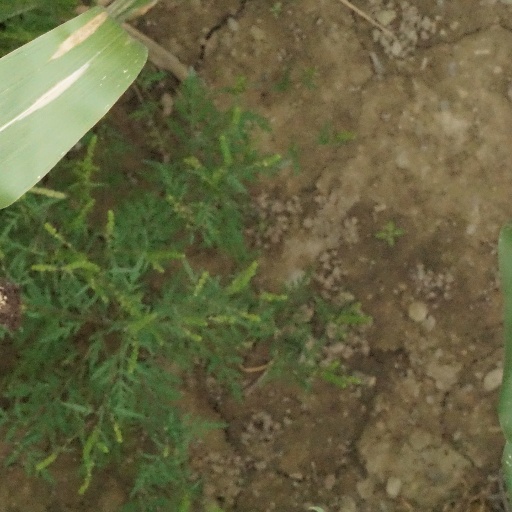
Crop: maize; corn